Moses Yale Beach

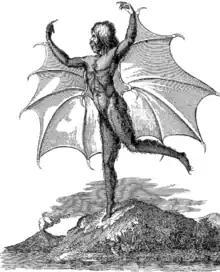
Great Moon Hoax of 1835, attention-grabbing stories published by the New York Sun

Moses was born in Wallingford, Connecticut, to Moses Sperry Beach and Lucretia Yale, and was a cousin of Canadian fur trader James Murray Yale and Gov. Elihu Yale of Yale University, members of the Yale family. Merchant William Yale and Gen. Edwin R. Yale were second cousins, while Linus Yale Sr. and Linus Yale Jr., of the Yale Lock Company, were fourth cousins. His grandfather, Capt. Elihu Yale, son of Capt. Theophilus Yale, was one of the first bayonet manufacturer in Connecticut during the American Revolutionary War, and one of the largest landholders of Wallingford.